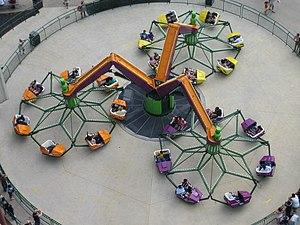
Le Troïka est un type d'attraction fabriqué par Huss Rides depuis la fin des années 1970. Ce manège existe dans une version transportable utilisée dans les fêtes foraines et foires ainsi que d'une version fixe pour les parcs d'attractions.